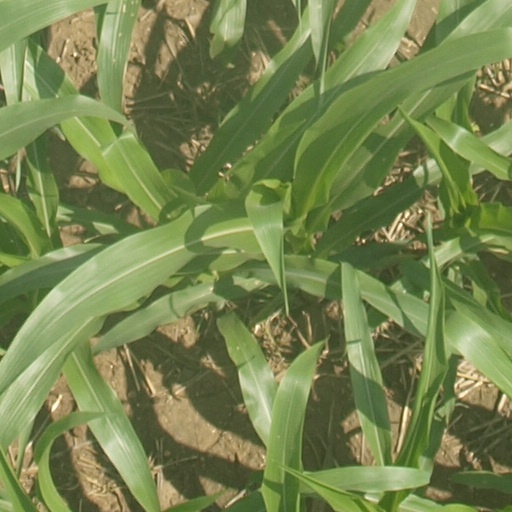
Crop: maize; corn